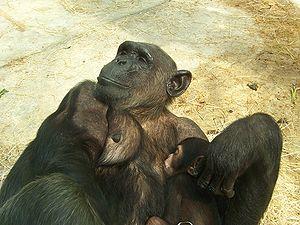
Le Chimpanzé commun est une espèce de singes appartenant à la famille des hominidés. Avec le Bonobo, il forme le genre Pan, ou Chimpanzé. La répartition géographique du chimpanzé commun s'étend de la Guinée, à l'ouest, aux lacs Tanganyika et Victoria, à l'est. Il est limité au sud par le fleuve Congo, au-delà duquel vit son cousin le Bonobo.